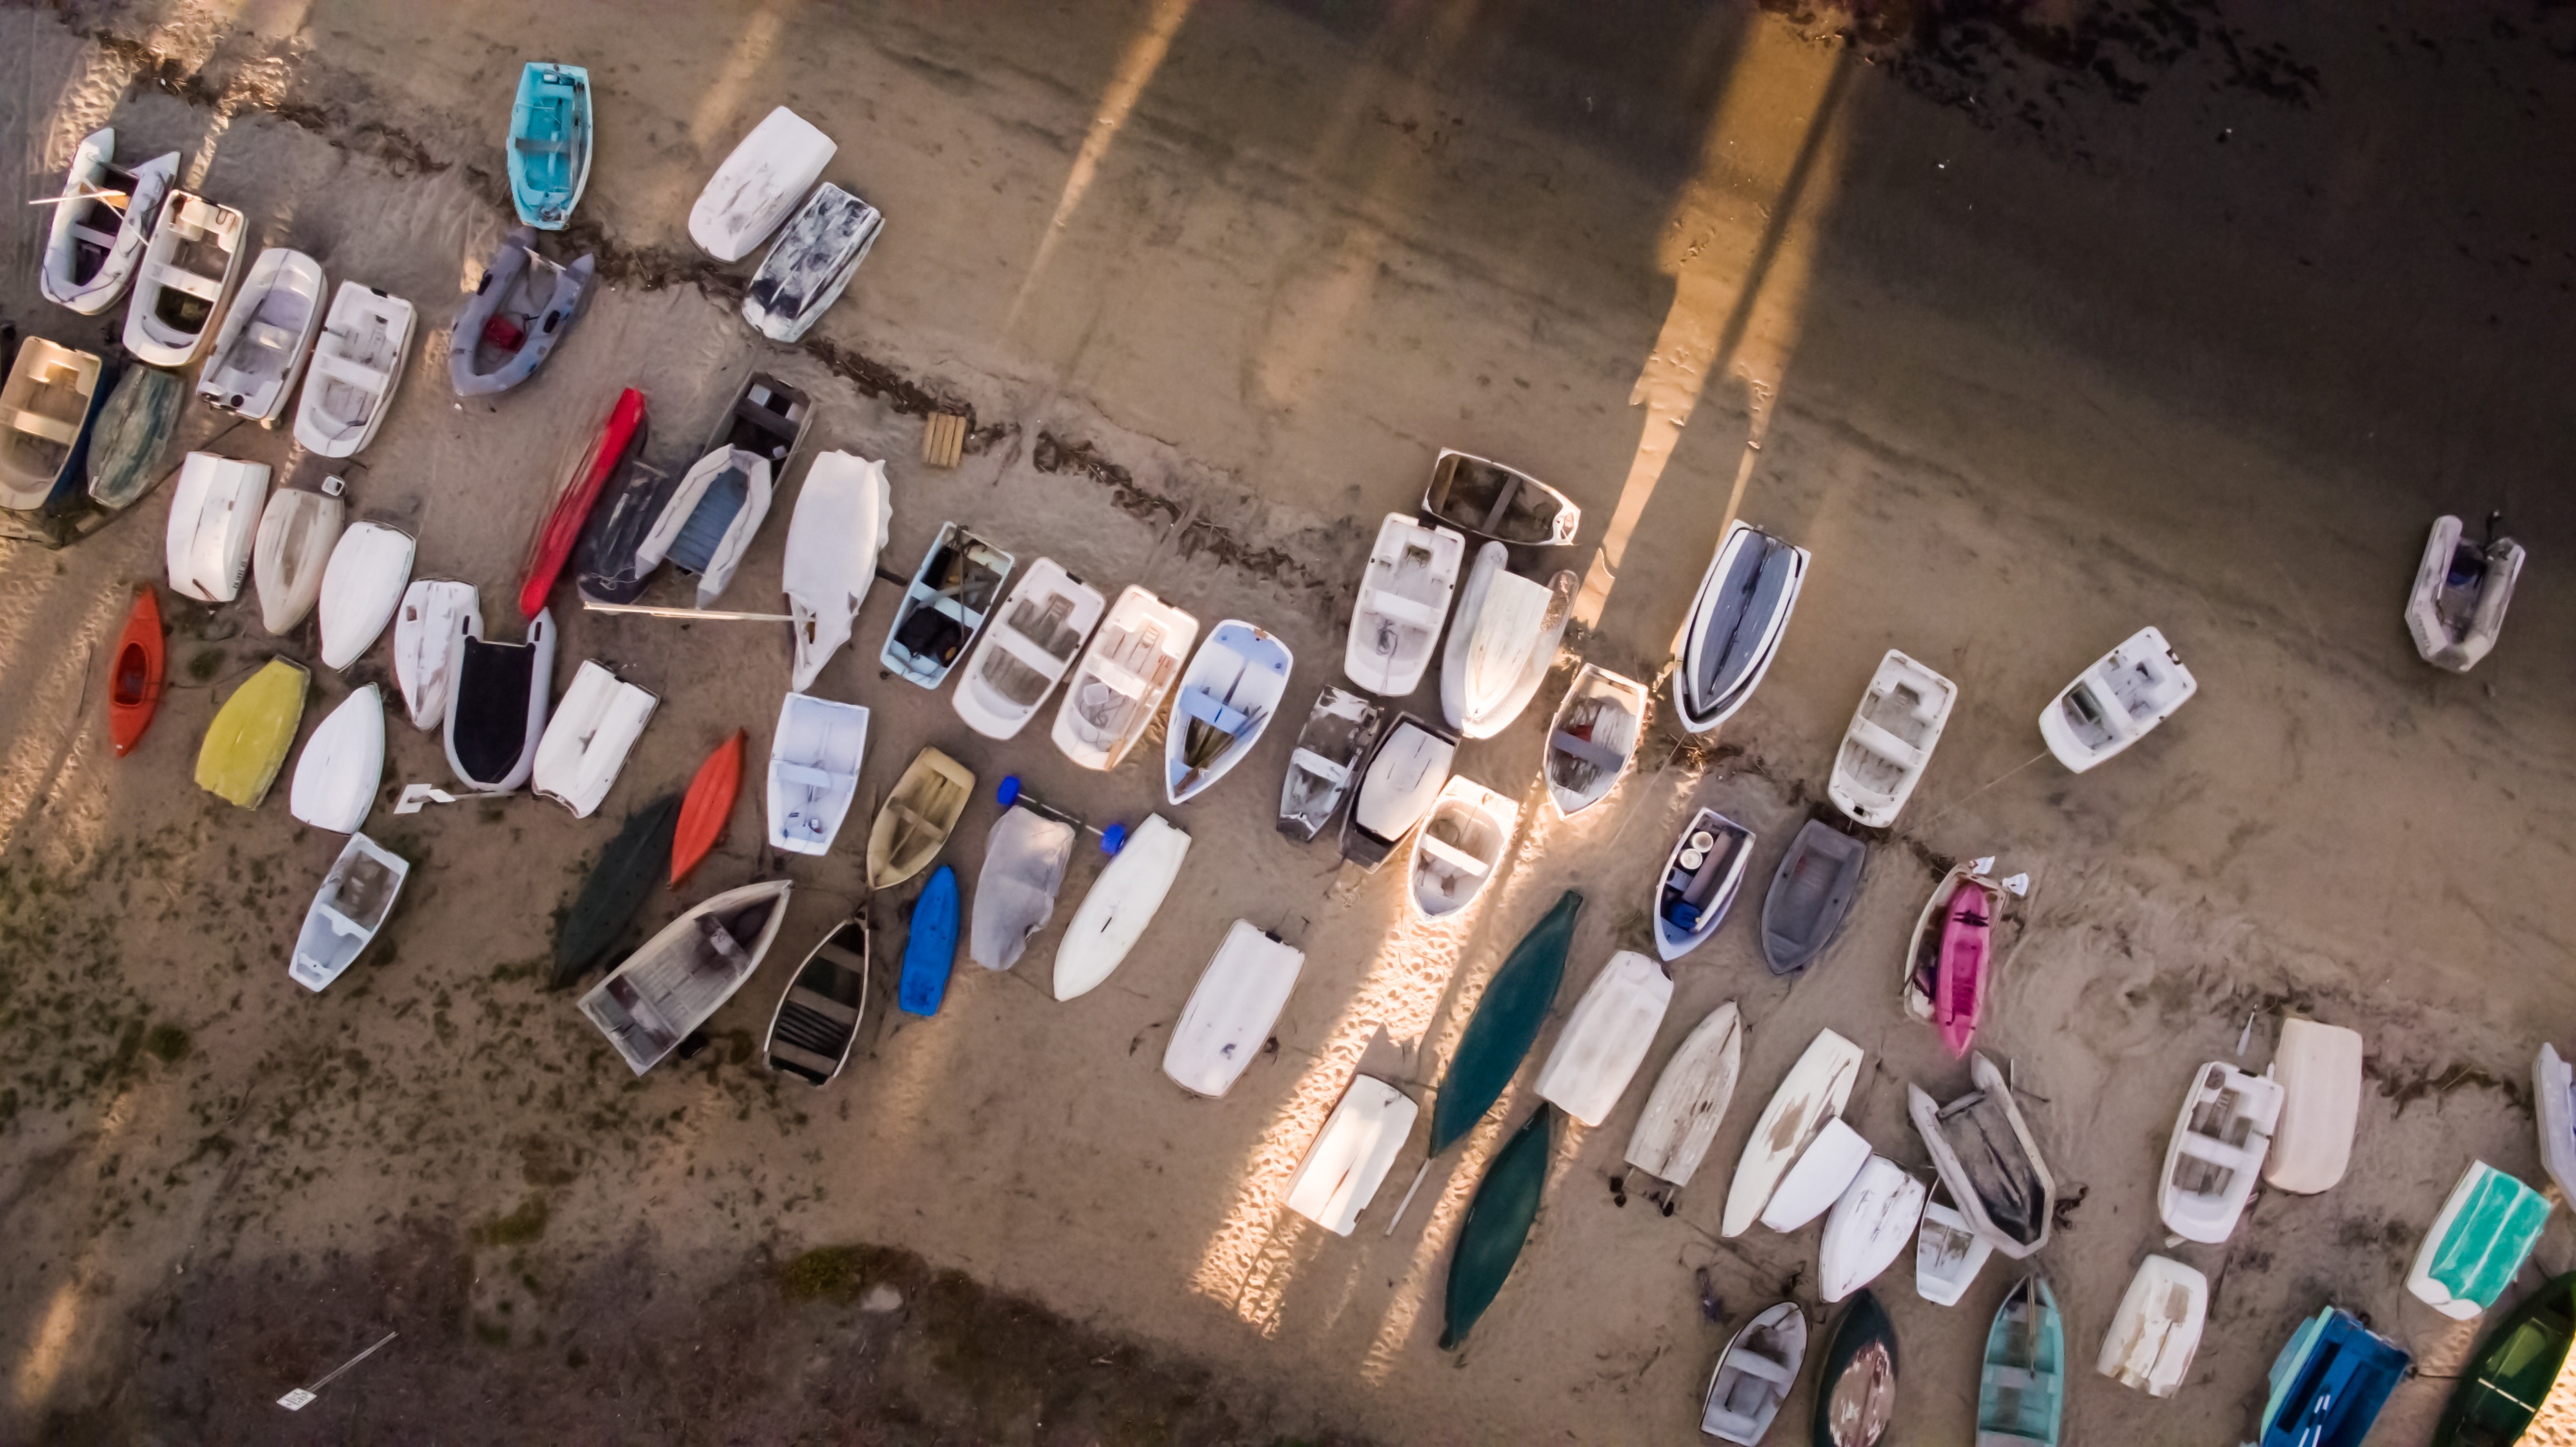
wall, color, art